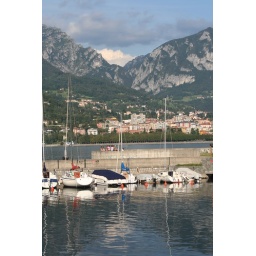
This is near Lake Como and everything from the water to the sky was just so crystal clear